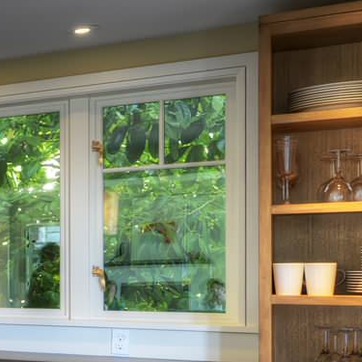
Material: glass